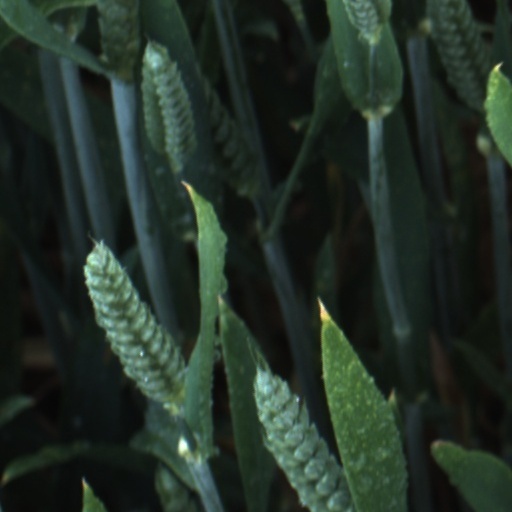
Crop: wheat